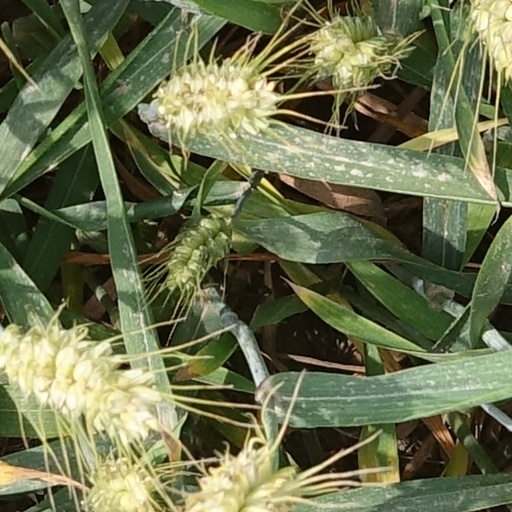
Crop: wheat